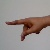
The image shows a hand gesture representing the letter 'P' in Indian Sign Language.